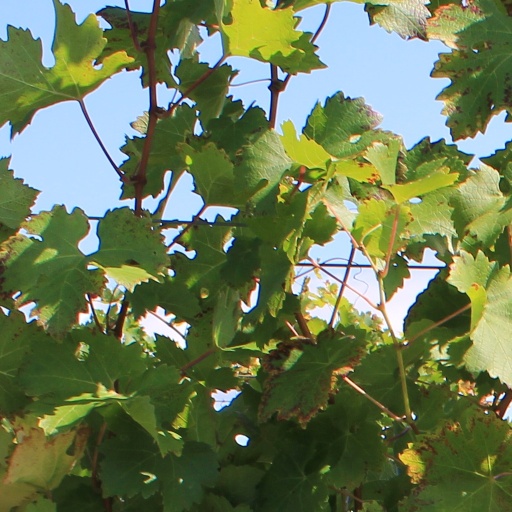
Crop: grape